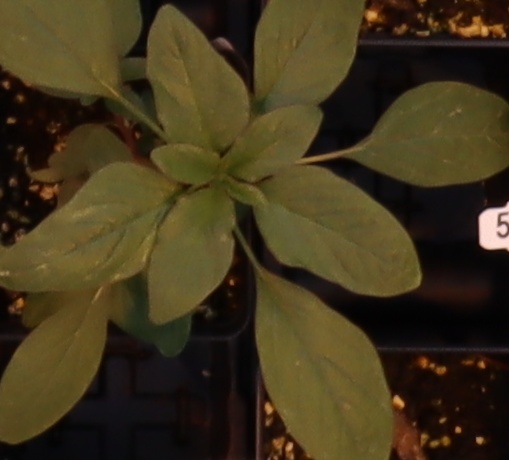
Label: Waterhemp